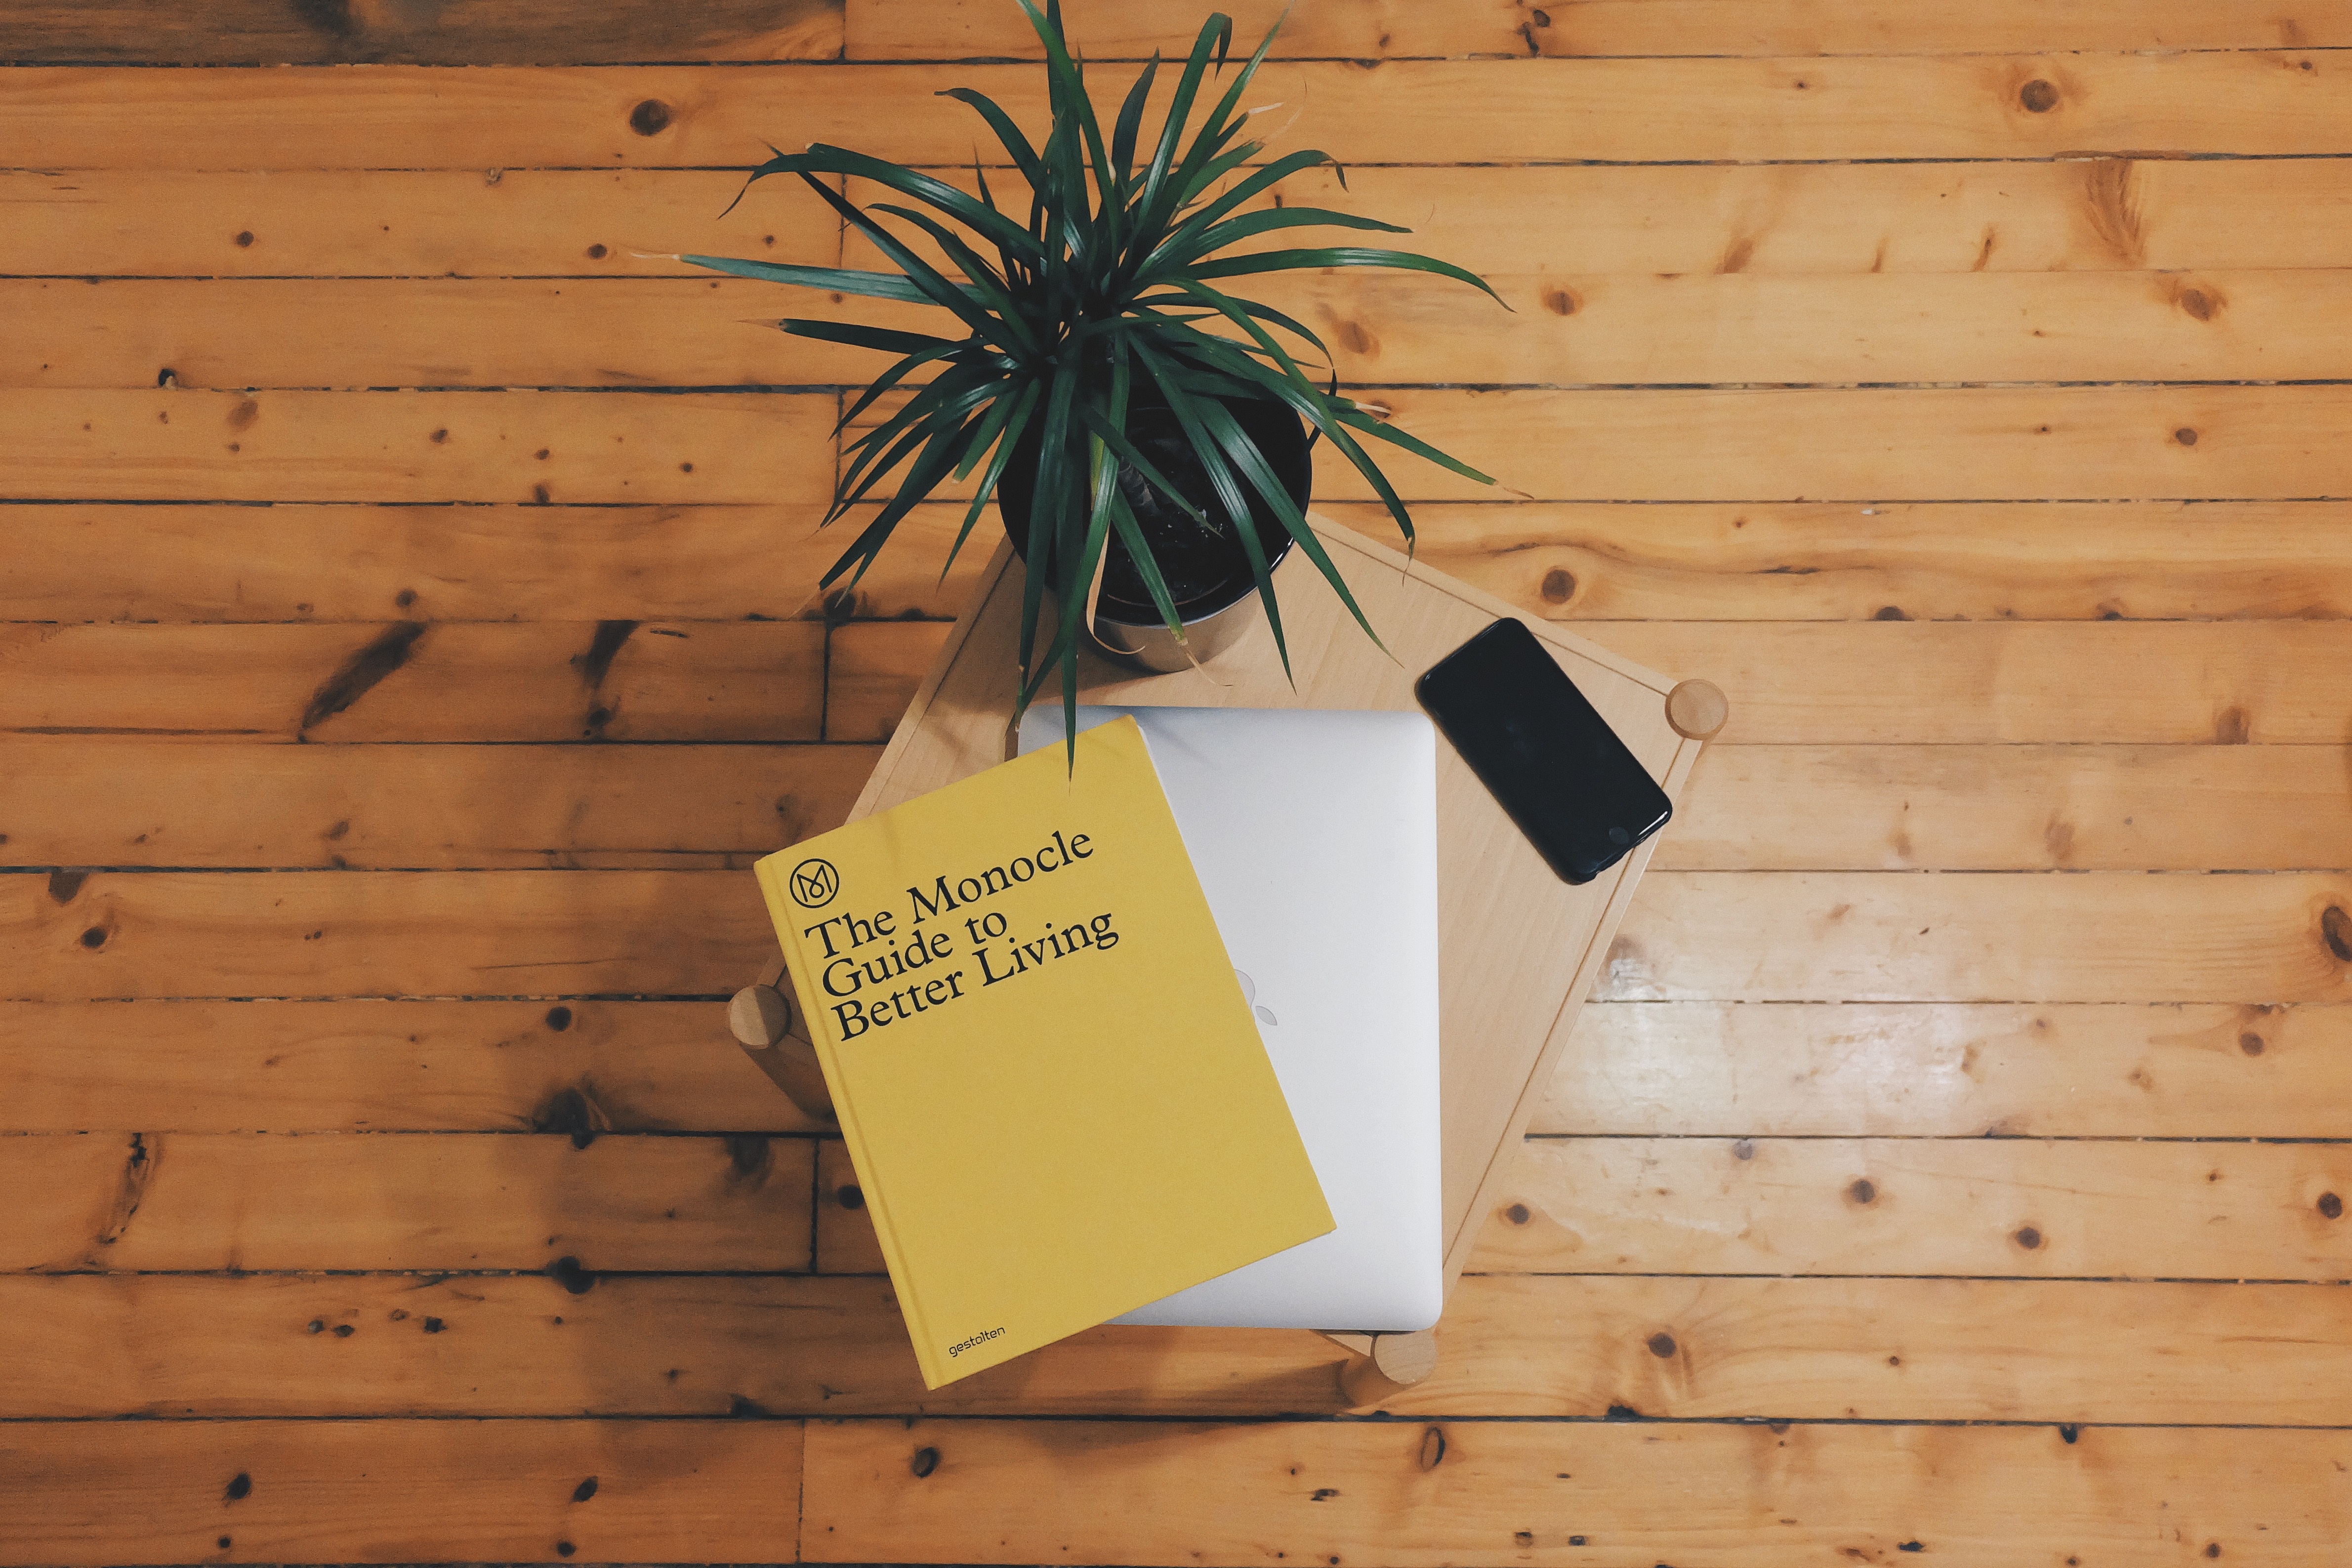
laptop, notebook, computer, smartphone, table, book, plant, wood, leaf, floor, number, decoration, small, indoor, yellow, still life, cell phone, potted, living, boards, wooden, shape, panels